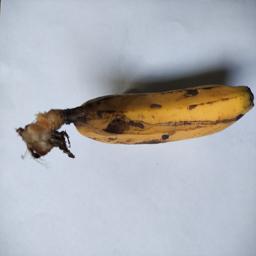
Banana variety: Sagor Kola